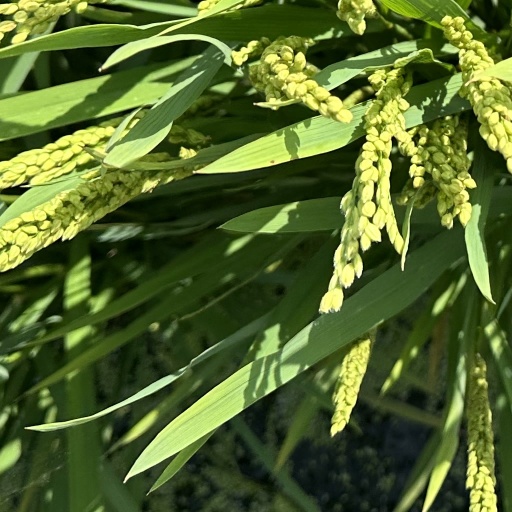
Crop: rice